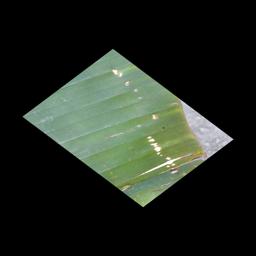
Label: POTASSIUM DEFICIENCY